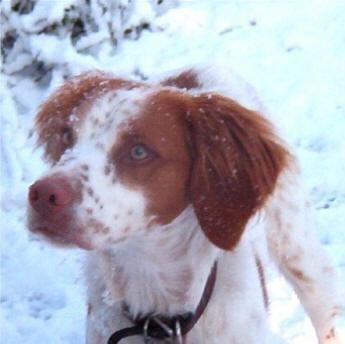
Brittany_spaniel